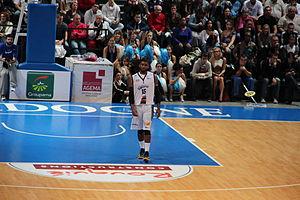
Darryl Monroe, né le 30 janvier 1986, est un joueur américain de basket-ball. Il mesure 2,02 m.
Le Boulazac Basket Dordogne est un club français de basket-ball évoluant en première division du championnat de France et basé dans la ville de Boulazac.